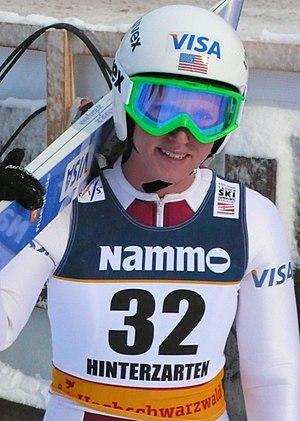
Alissa Johnson